Transport in Brisbane

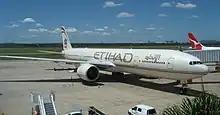
Etihad Airways Boeing 777 at the International Terminal at Brisbane Airport

Buses generally operate between 05:00am and 12:00am throughout the week, with some Friday and Saturday night 24-hour services. In addition to the local bus routes, many routes are express (CityXpress) and don't observe minor stops (marked with a blue bus stop sign instead of white). All Brisbane City Council buses are prepaid (only pre-purchased tickets, go cards or credit and debit cards).